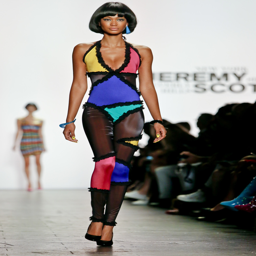
fashion from the collection is modeled during fashion week .